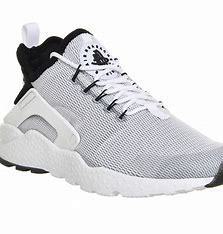
Brand: Nike
Model: Air Huarache Run Ultra